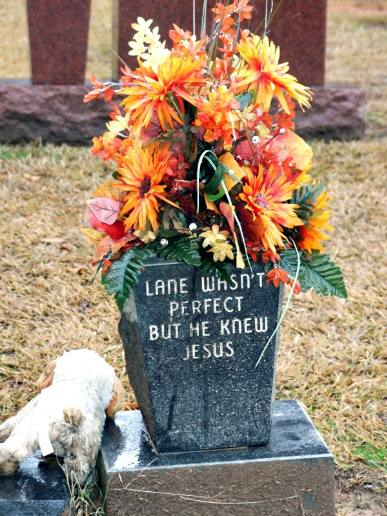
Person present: No